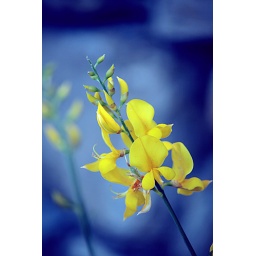
yellow flower in blue background